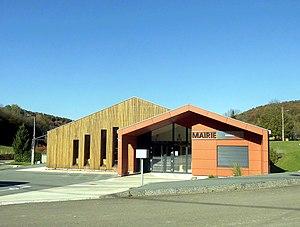
La mairie de Neuchâtel-Urtière